Safe

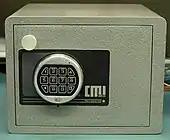
Basic steel safe with an electronic lock.

A safe (also called a strongbox or coffer) is a secure lockable enclosure used for securing valuable objects against theft or fire. A safe is usually a hollow cuboid or cylinder, with one face being removable or hinged to form a door. The body and door may be cast from metal (such as steel) or formed out of plastic through blow molding. Bank teller safes typically are secured to the counter, have a slit opening for dropping valuables into the safe without opening it, and a time-delay combination lock to foil thieves. One significant distinction between types of safes is whether the safe is secured to a wall or structure or if it can be moved around.